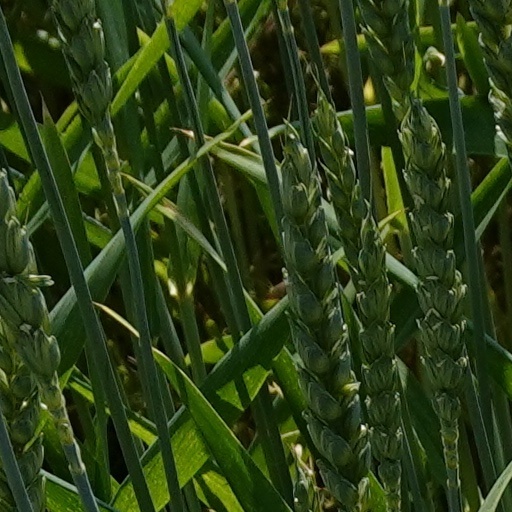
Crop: wheat